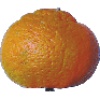
Label: Mandarine 1